Betty Grable

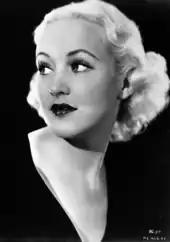
Publicity photo (1935)

In 1932, aged 15, Grable signed a contract with RKO Radio Pictures, and she was assigned to a succession of acting, singing and dancing classes at the studio's drama school. At age 14, her first film for the studio, "Probation" (1932), provided her first credited screen role. Over the next few years, she was again relegated to uncredited minor roles in a series of films, many of which became worldwide successes, such as "Cavalcade" (1933). She received larger roles in "The Gay Divorcee" (1934) and "Follow the Fleet" (1936).